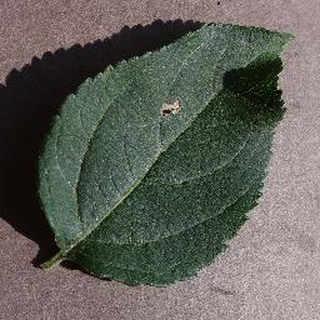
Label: healthy_apple